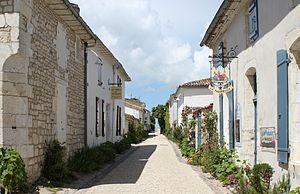
Rue du Port, Fr-17-Talmont-sur-Gironde.
Talmont-sur-Gironde est une commune du sud-ouest de la France, située dans le département de la Charente-Maritime. Ses habitants sont appelés les Talmonais et les Talmonaises. Talmont est également un petit port où on pêchait autrefois l'esturgeon pour ses œufs, et désormais le maigre, l'alose, la lamproie et les pibales.